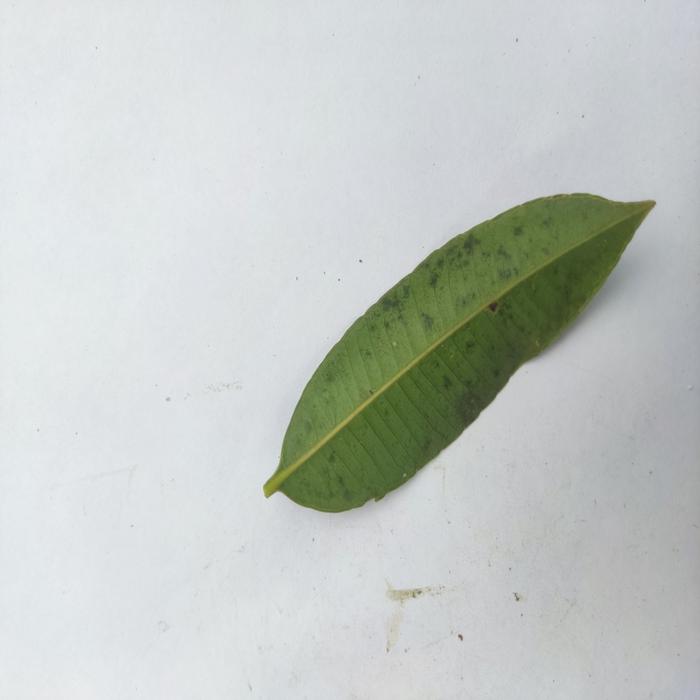
Crop: Hog Plum
Leaf condition: Heathy_Leaf